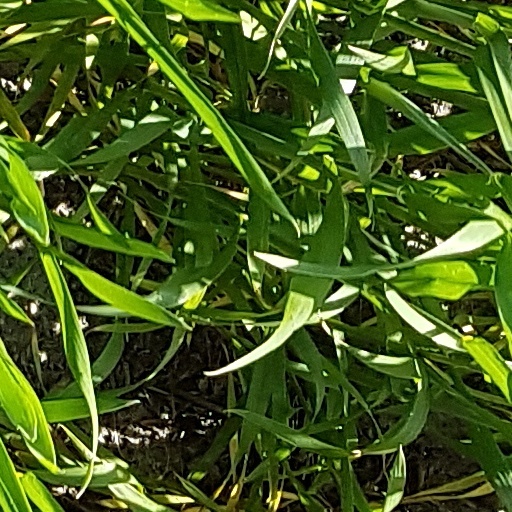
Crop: wheat